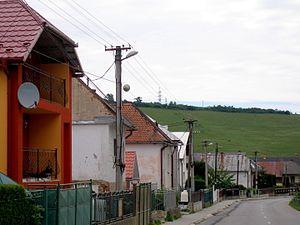
Šarišské Dravce est un village de Slovaquie situé dans la région de Prešov.